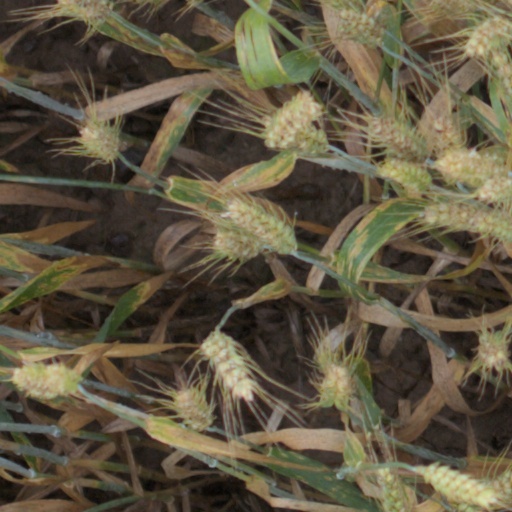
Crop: wheat